2023 All-Ireland Senior Football Championship

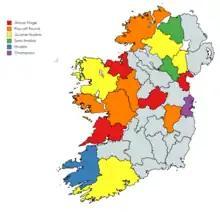
Results of teams participating in the 2023 All-Ireland Senior Football Championship

During the All-Ireland quarter-final clash between Armagh and Monaghan, Gardaí arrested seven people and 15 fans were ejected from Croke Park after a fight broke out on Hill 16 before the penalty shoot-out. Video footage later emerged on social media showing blows being exchanged between Armagh and Monaghan fans and some of those involved being knocked to the ground. The footage was condemned by the GAA, saying it represented "unacceptable behaviour from a small number of supporters", warning fans that Hill 16 could be converted to seats if fighting in the terraced stand continued.